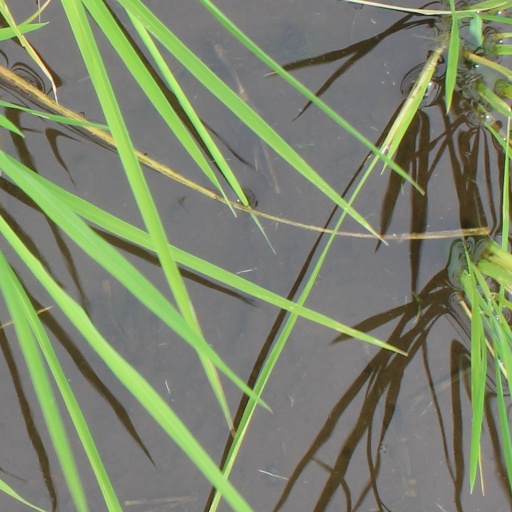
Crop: rice